Kushok Bakula Rimpochee Airport

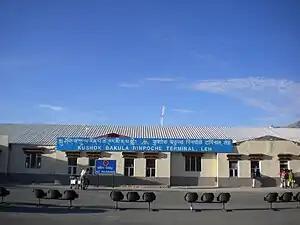

Kushok Bakula Rimpochee Airport is a military airfield of the Indian Air Force as well as domestic airport serving Leh, the capital of Ladakh, India. Situated at above mean sea level, it is the highest commercial airport in India and one of the highest in the world. The airport is named after 19th Kushok Bakula Rinpoche, a Buddhist monk whose Spituk Monastery is in vicinity to the airfield. Due to its location in between the Himalayas, the approach to the airport is one of the most challenging and scenic.